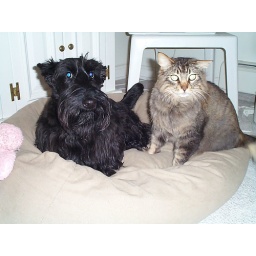
hey, no cats in the new bed, Chlow the cat beat up Dundee the dog to take over the new Bagel bed